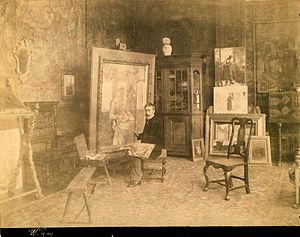
Walter Gay est un peintre américain né à Hingham.